Laura Stachel

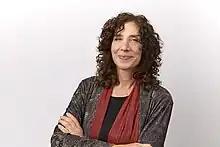
Dr. Laura Stachel

Laura Stachel is a former medical doctor who founded and leads We Care Solar, a nonprofit that manufactures and deploys solar electric systems the size of a suitcase for use in medical clinics in the developing world. She is also the mother of actor and singer Ari'el Stachel.